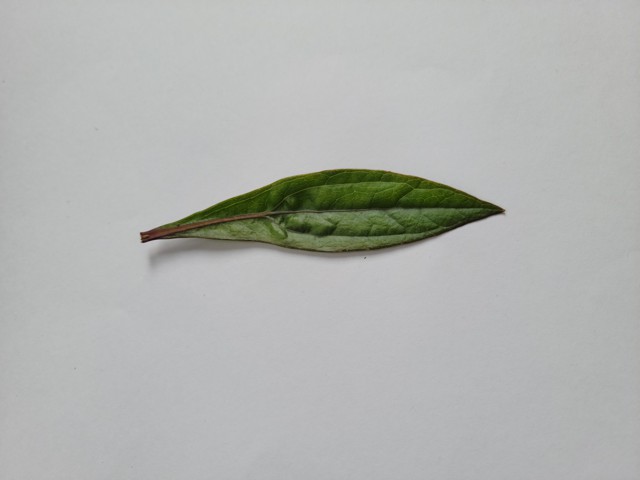
Plant: ayapan